2019–20 Championship League

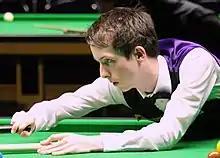
Scott Donaldson won his first professional championship at the event.

Group 1 was played on 7 and 8 October 2019, where Neil Robertson defeated Ryan Day 3–2 in the final. The second group was played on 9 and 10 October, with Stuart Bingham defeating Mark Selby 3–1 to win the group. After this, Selby and Barry Hawkins declined to continue, and were replaced by Xiao Guodong and Ben Woollaston, but both were eliminated in the third group. Group 3 was played on 21 and 22 October 2019, with Gary Wilson defeating Kyren Wilson 3–0. The group 3 matches saw a record number of century breaks made in a Championship League group with a total of 24, beating the record of 23 from the previous year's Winners' Group.